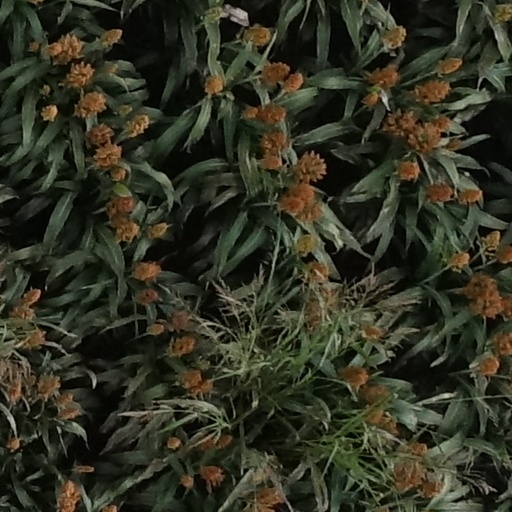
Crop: sorghum